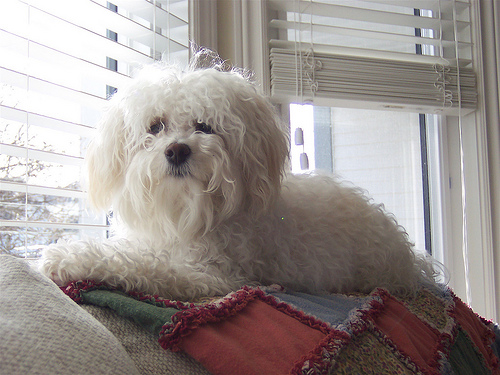
Animal: dog
Breed: havanese